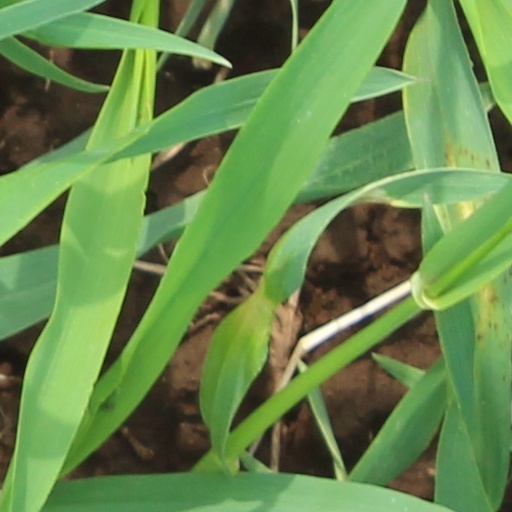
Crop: wheat